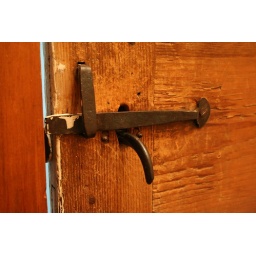
Almost all of the doors in the house in Maine are like this.